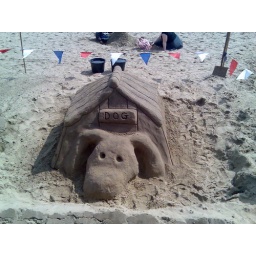
A dog in the sand